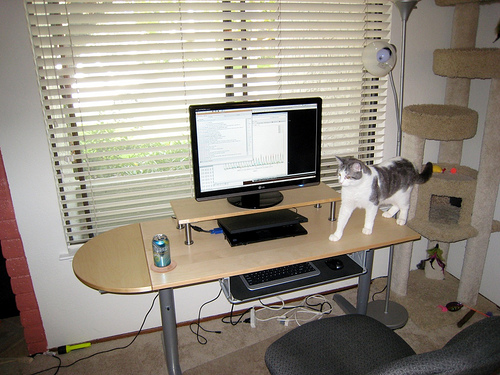
user: Given an image and a question. Answer the question in a short answer. Question: What is the brand of the drink? Short Answer:
assistant: fresca